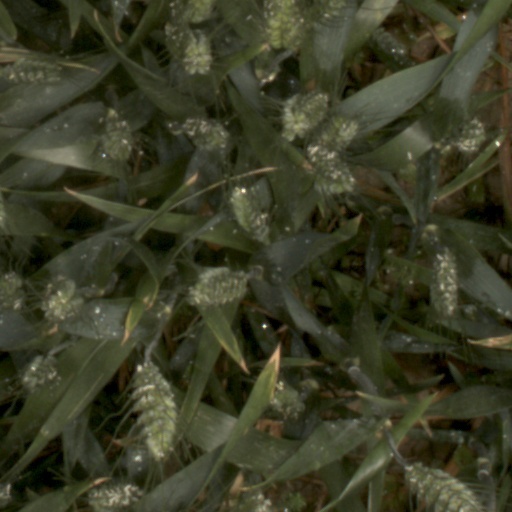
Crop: wheat